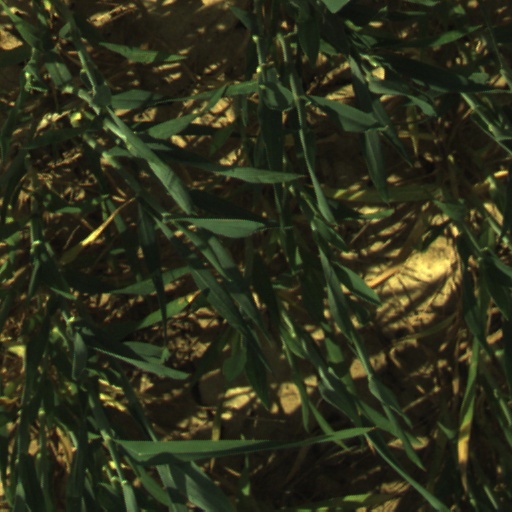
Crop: wheat